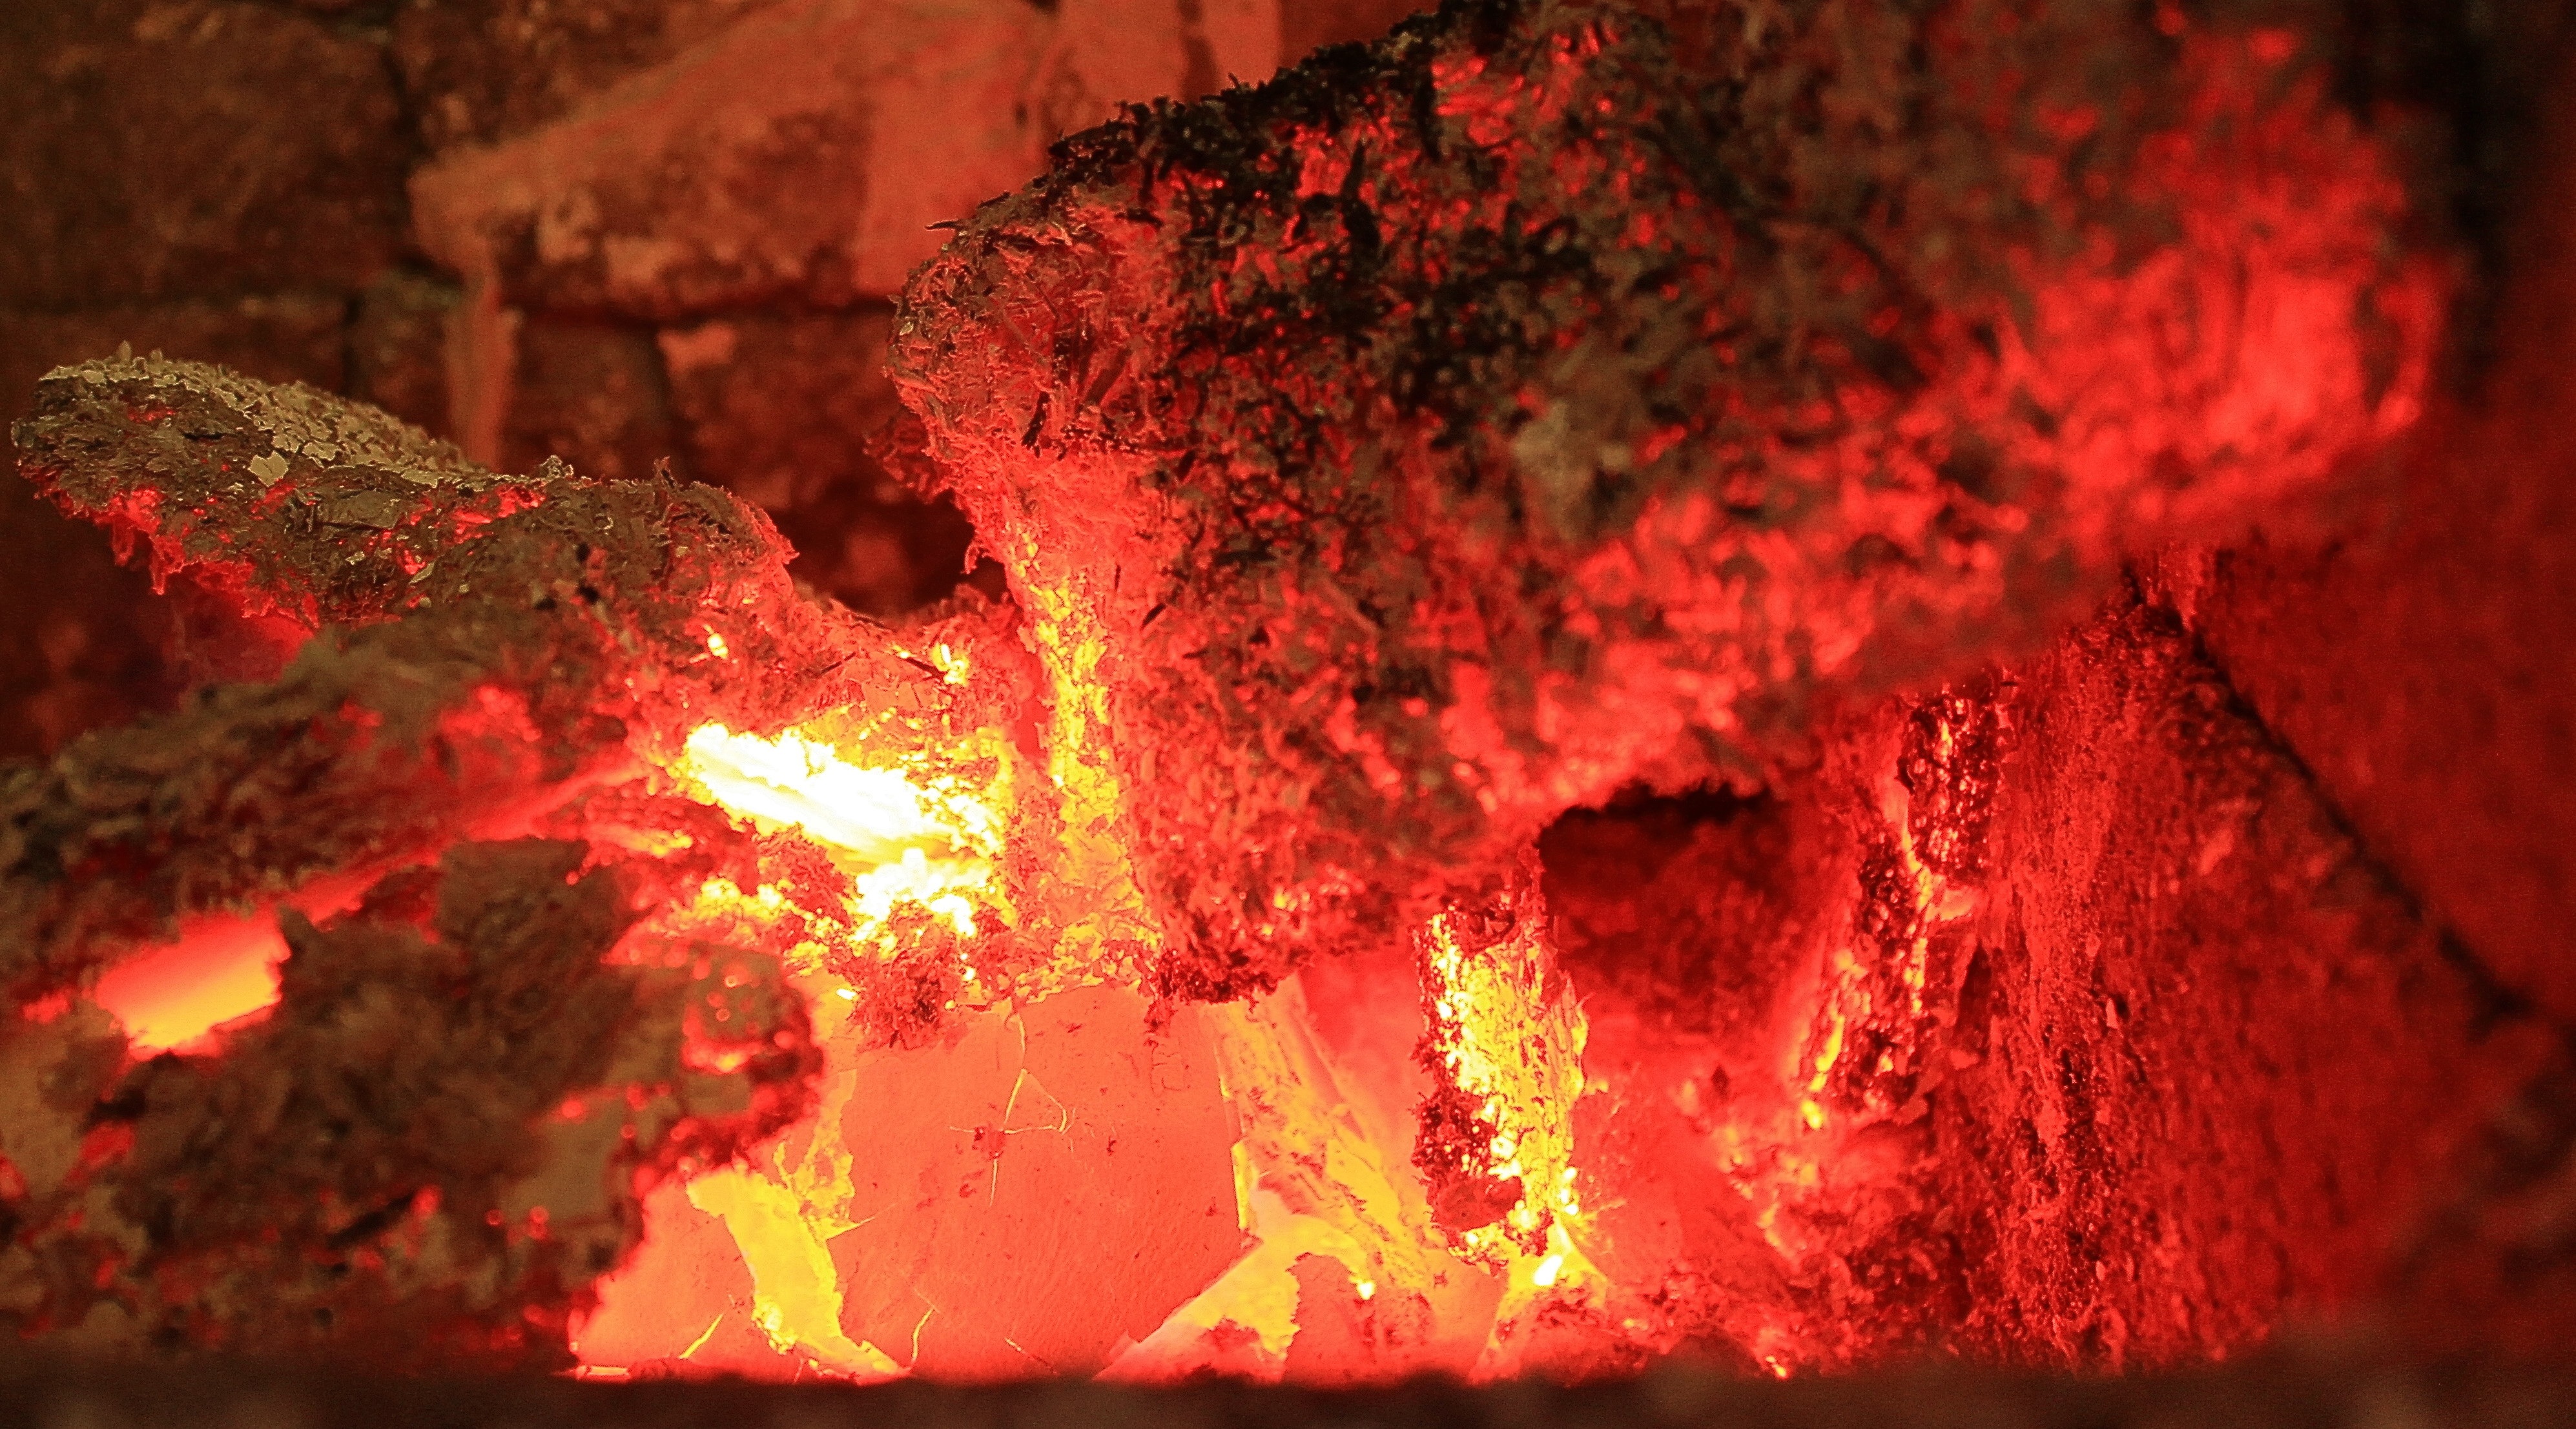
wood, red, flame, fire, fireplace, glow, bonfire, heat, burn, brand, lava, embers, wood fire, geological phenomenon